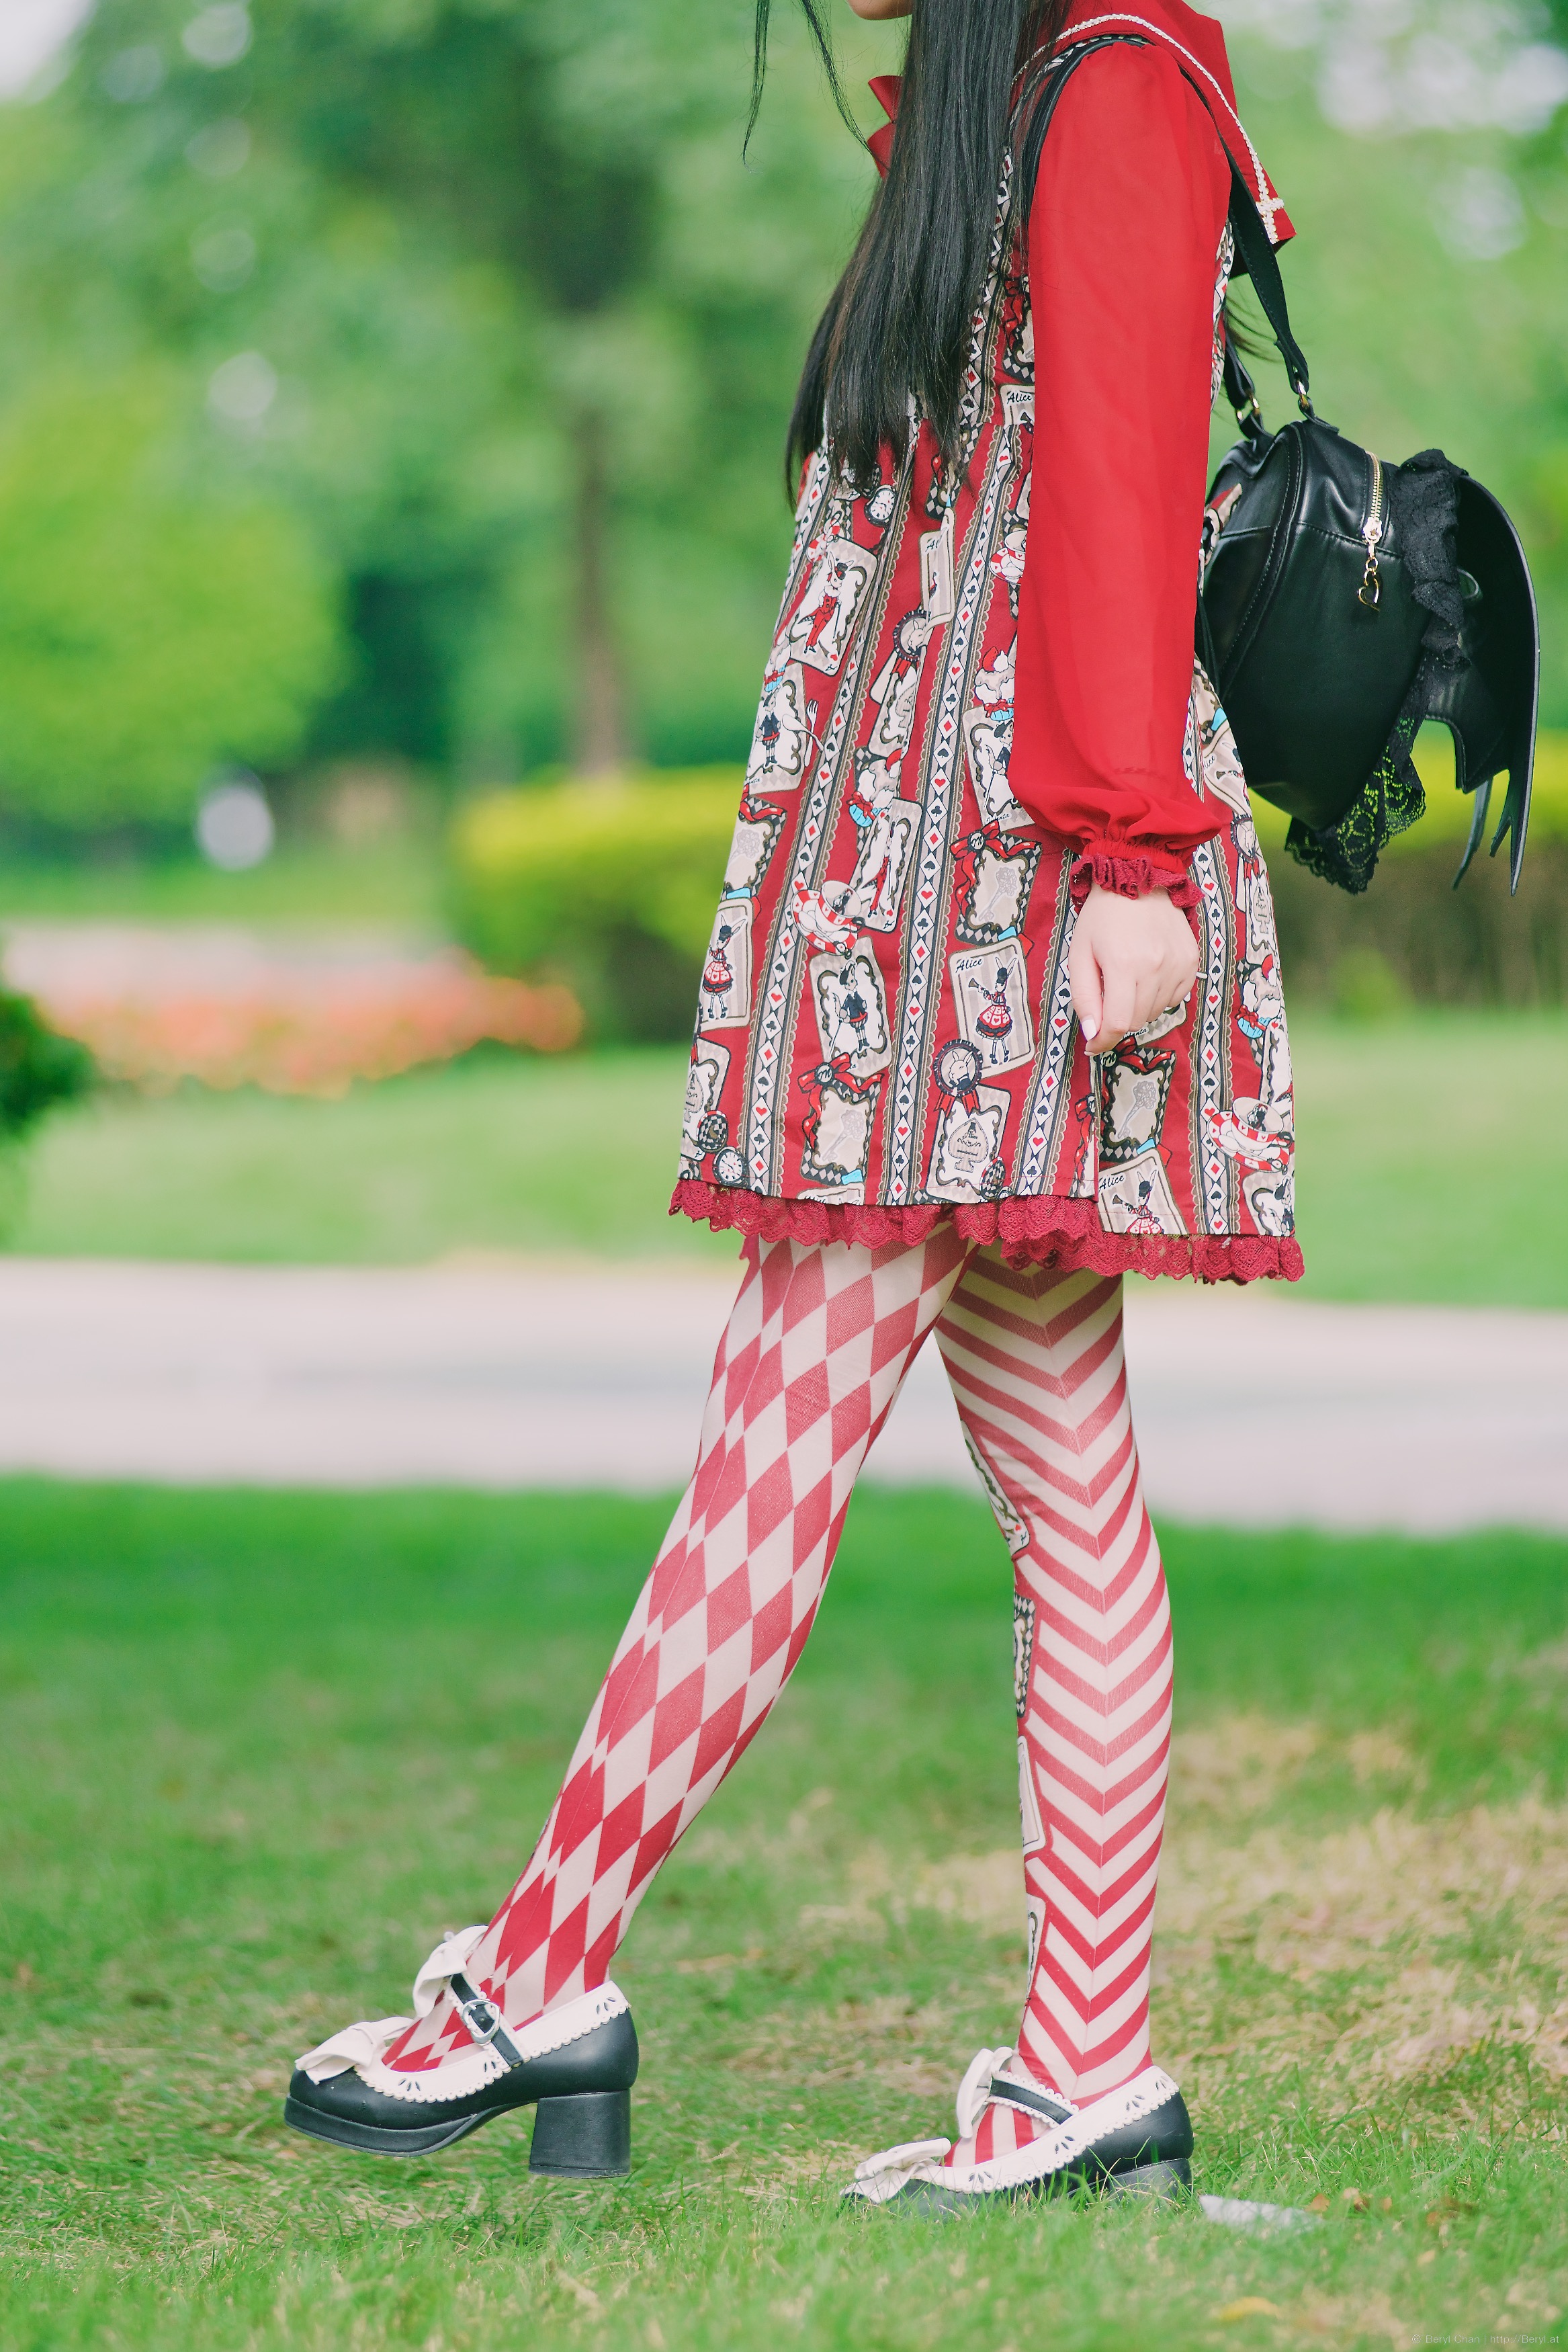
lawn, play, pattern, spring, red, child, pink, toddler, footwear, costume